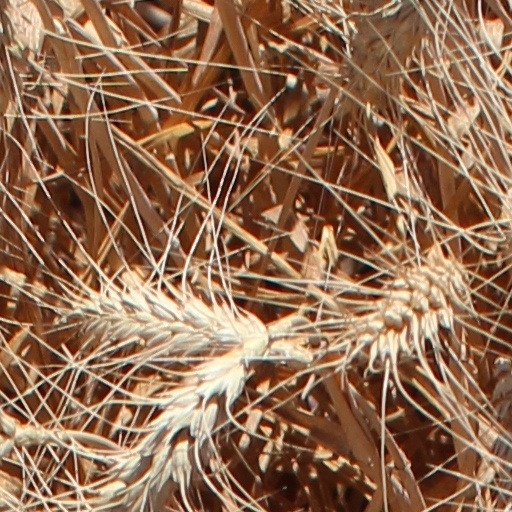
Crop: wheat